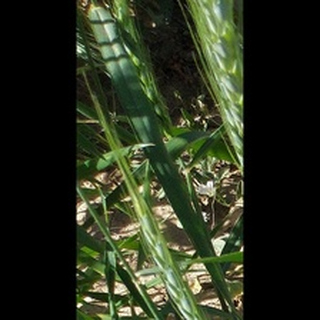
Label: healthy_wheat